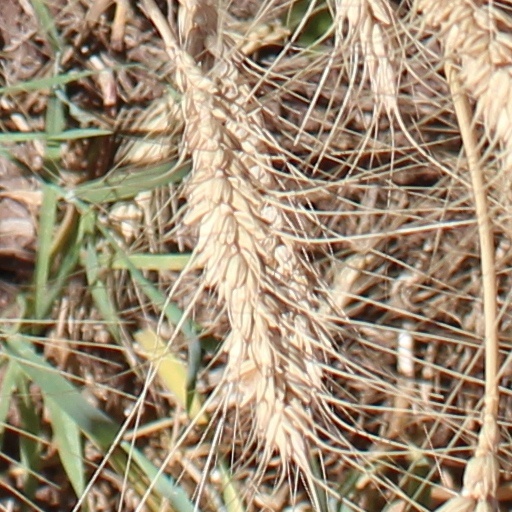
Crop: wheat